Violeta Luna

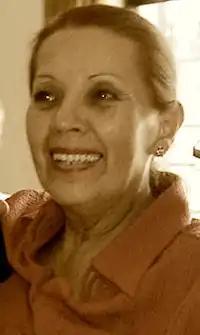

Violeta Luna (born 24 February 1943 in Guayaquil) is an Ecuadorian poet, essayist, professor and literary critic.